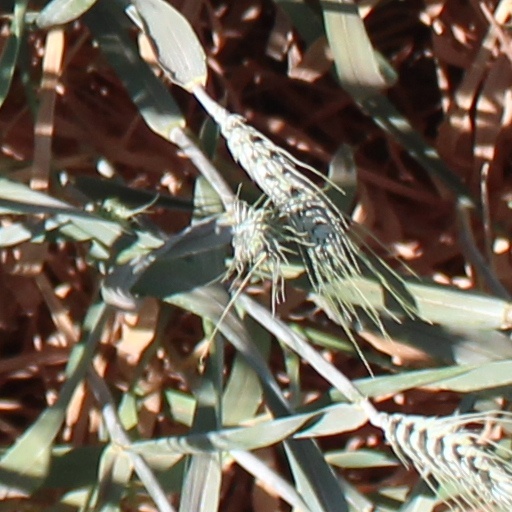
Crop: wheat